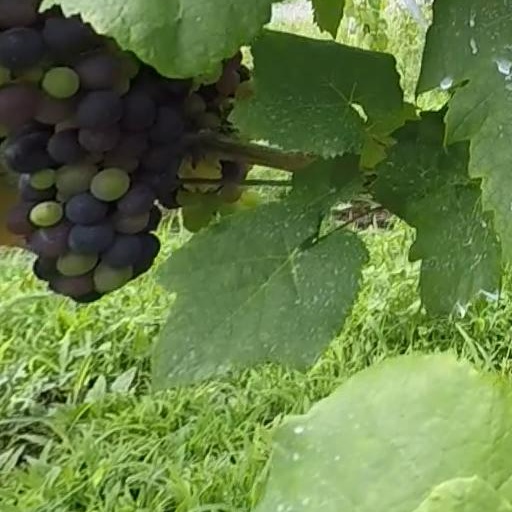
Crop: grape